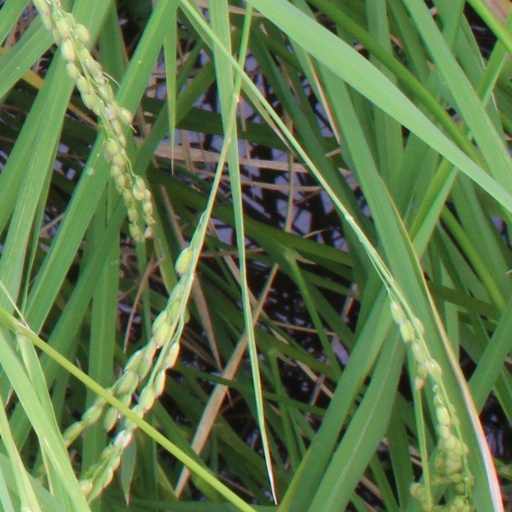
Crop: rice